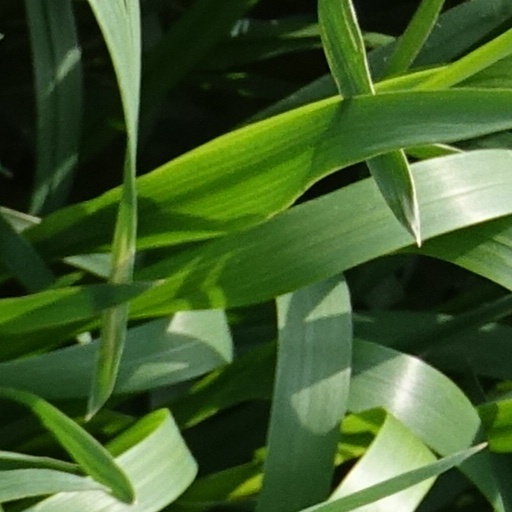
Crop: wheat